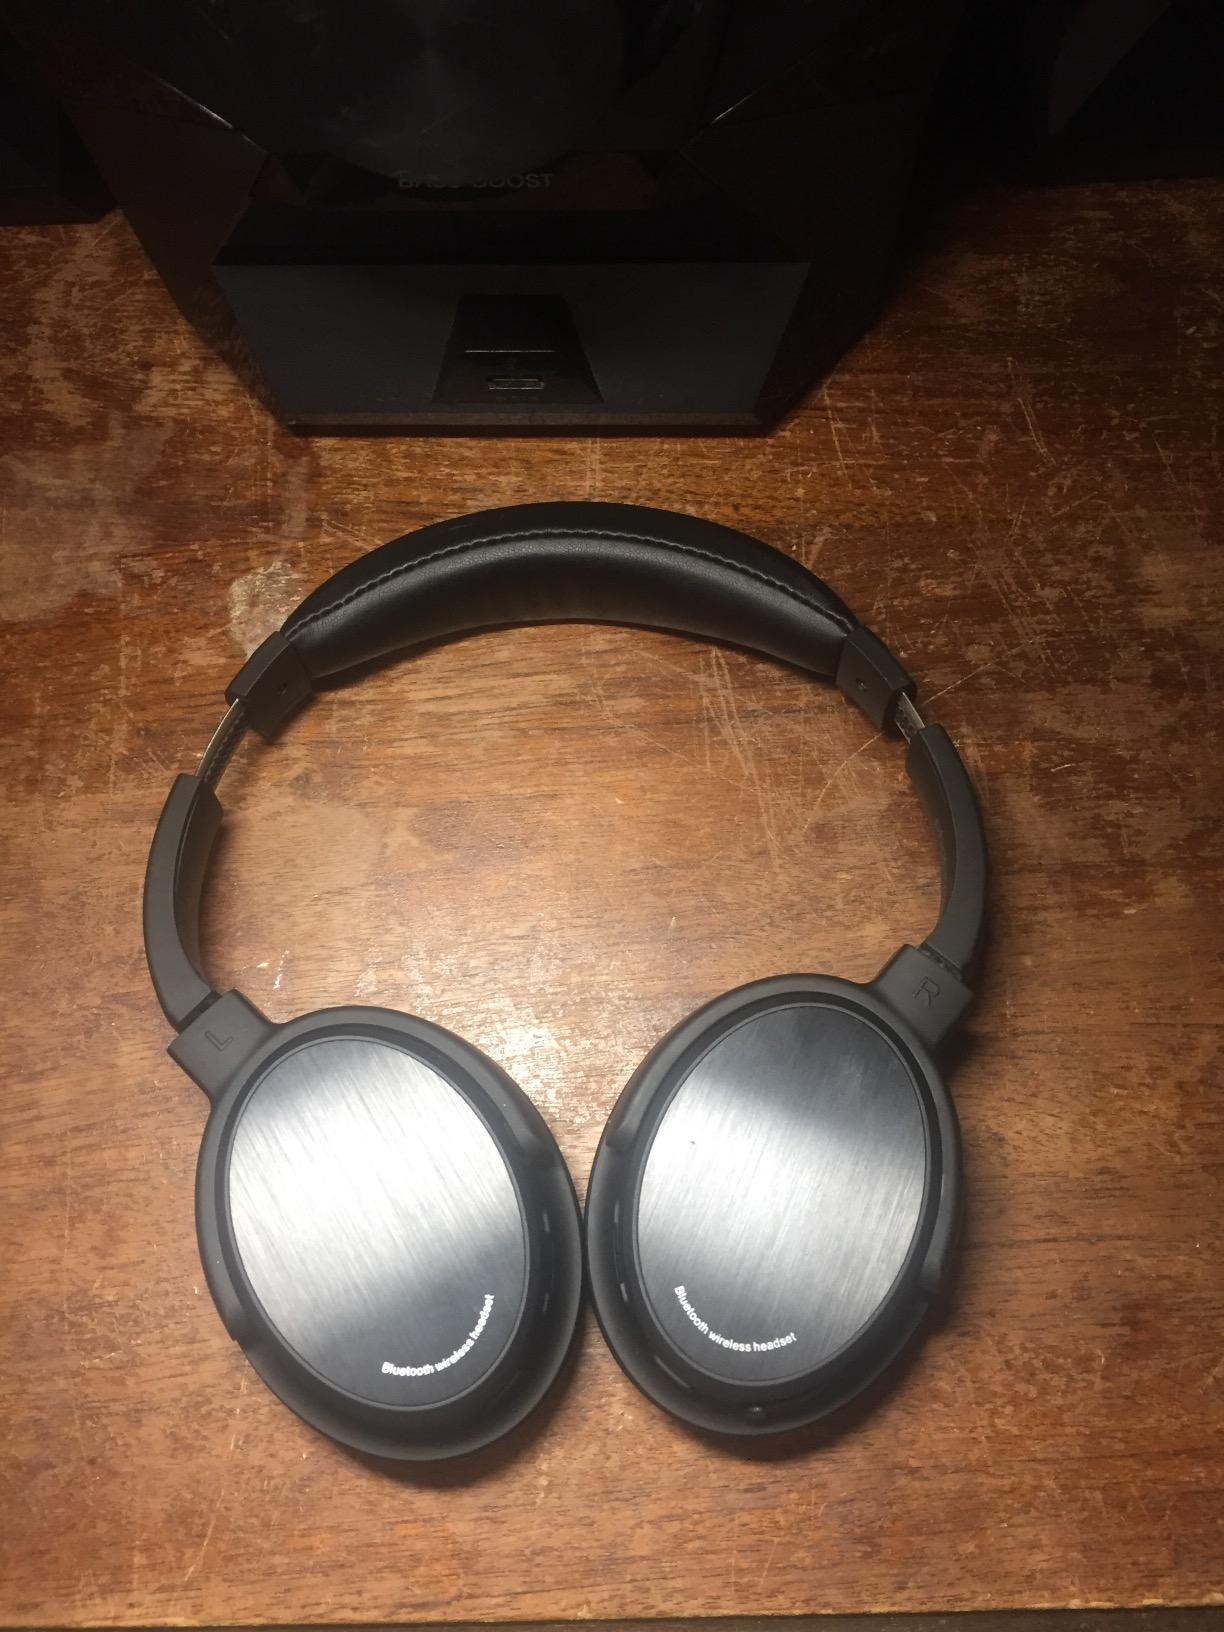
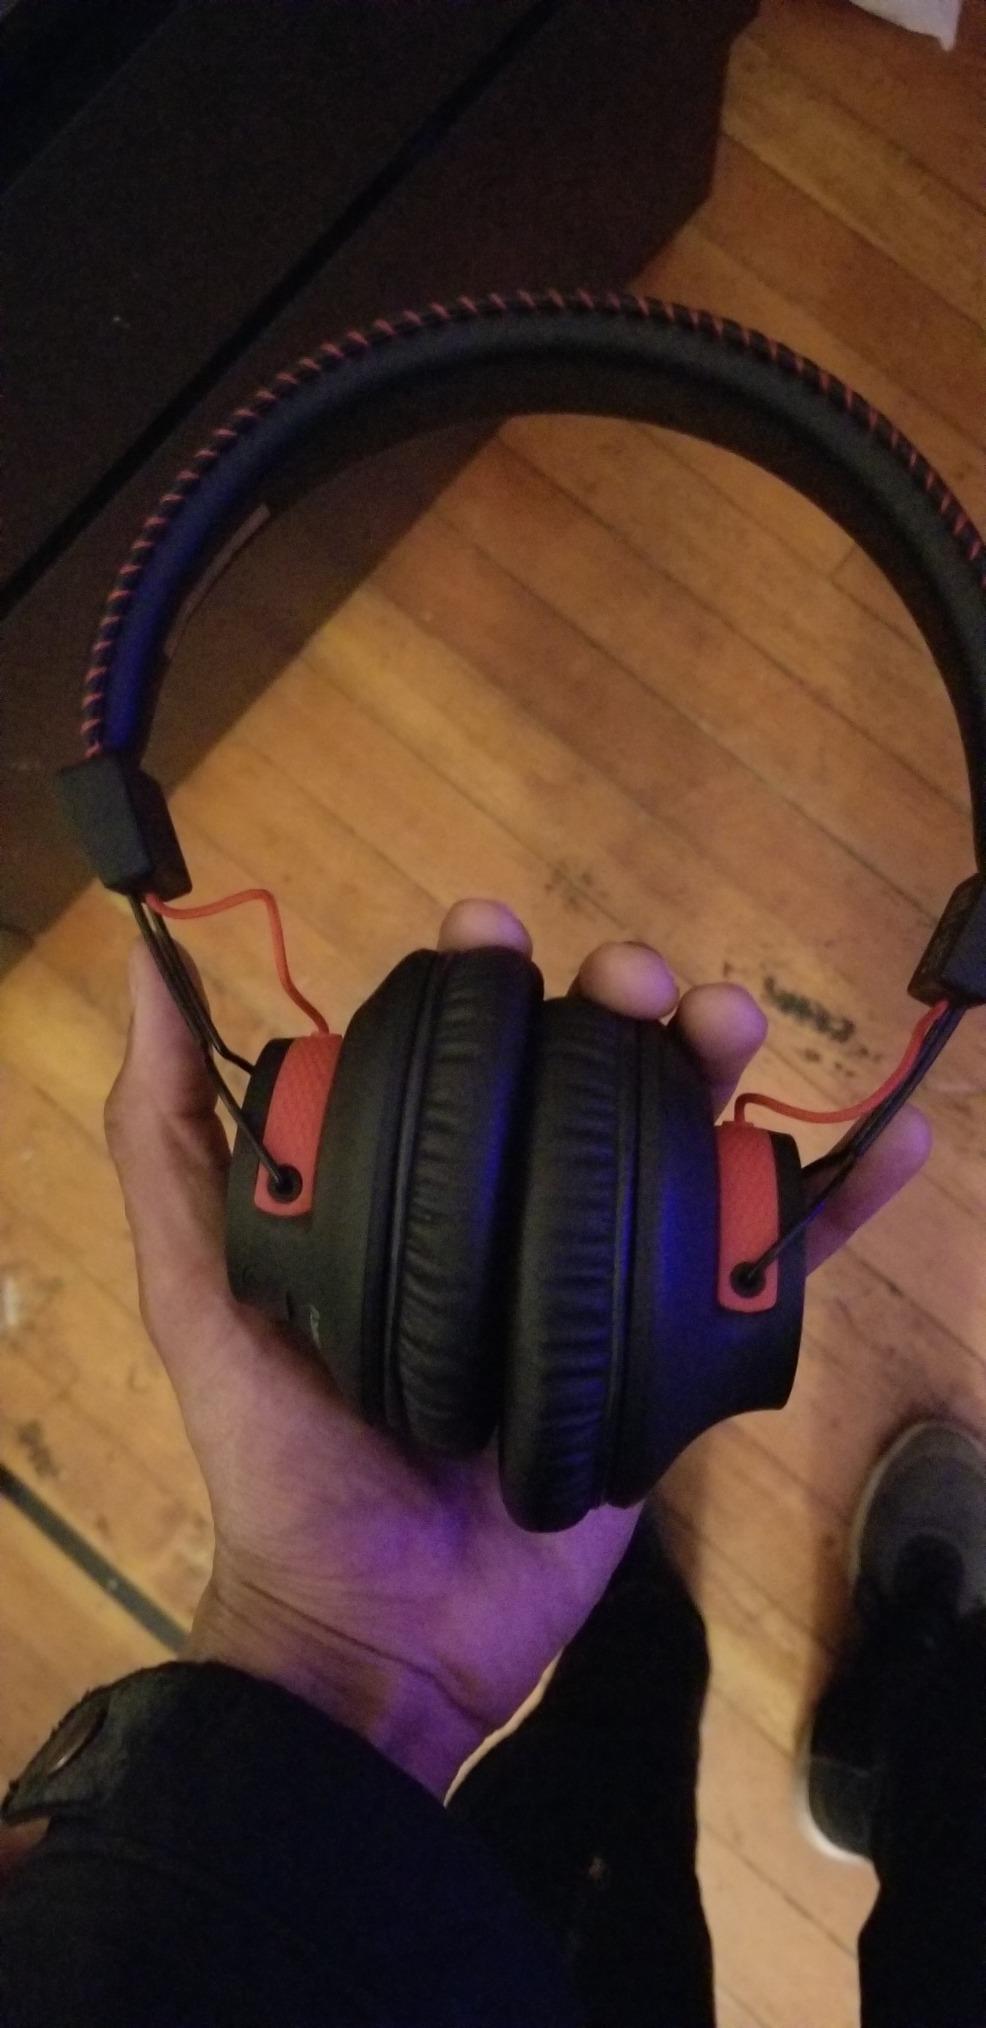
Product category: headphones
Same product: no